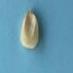
Maize quality: Good